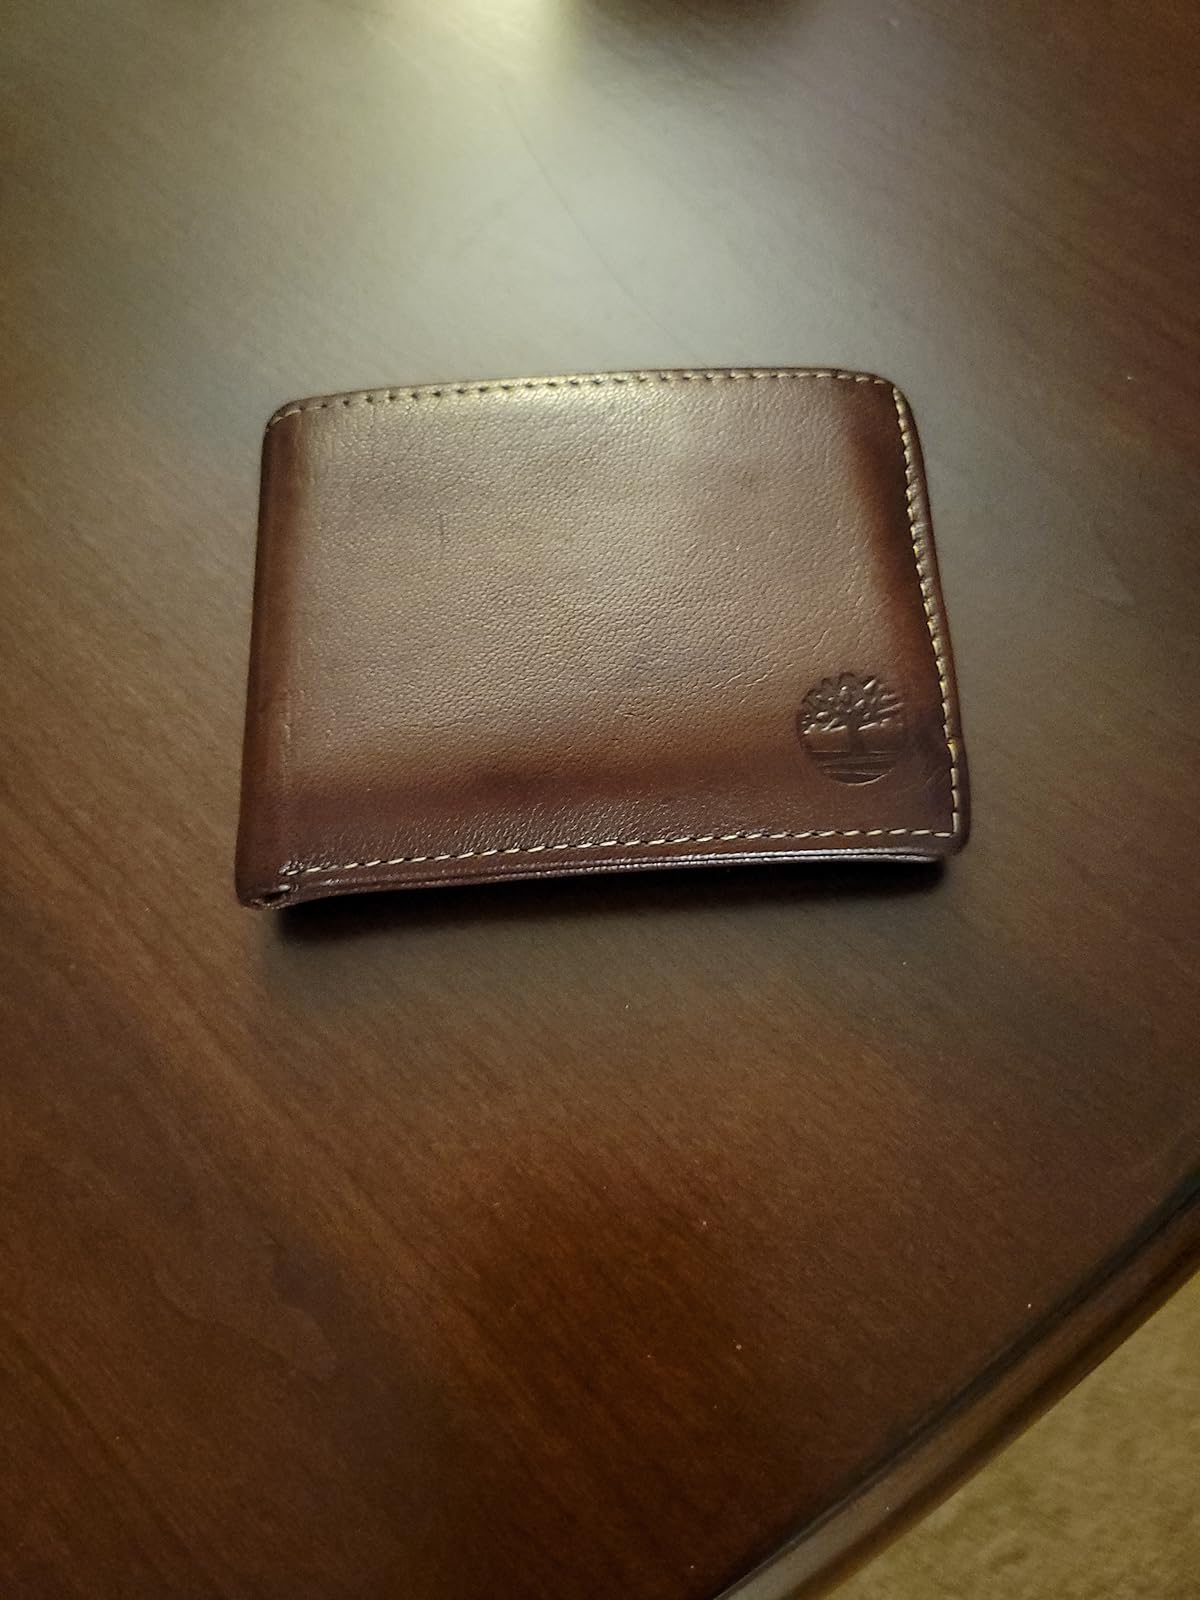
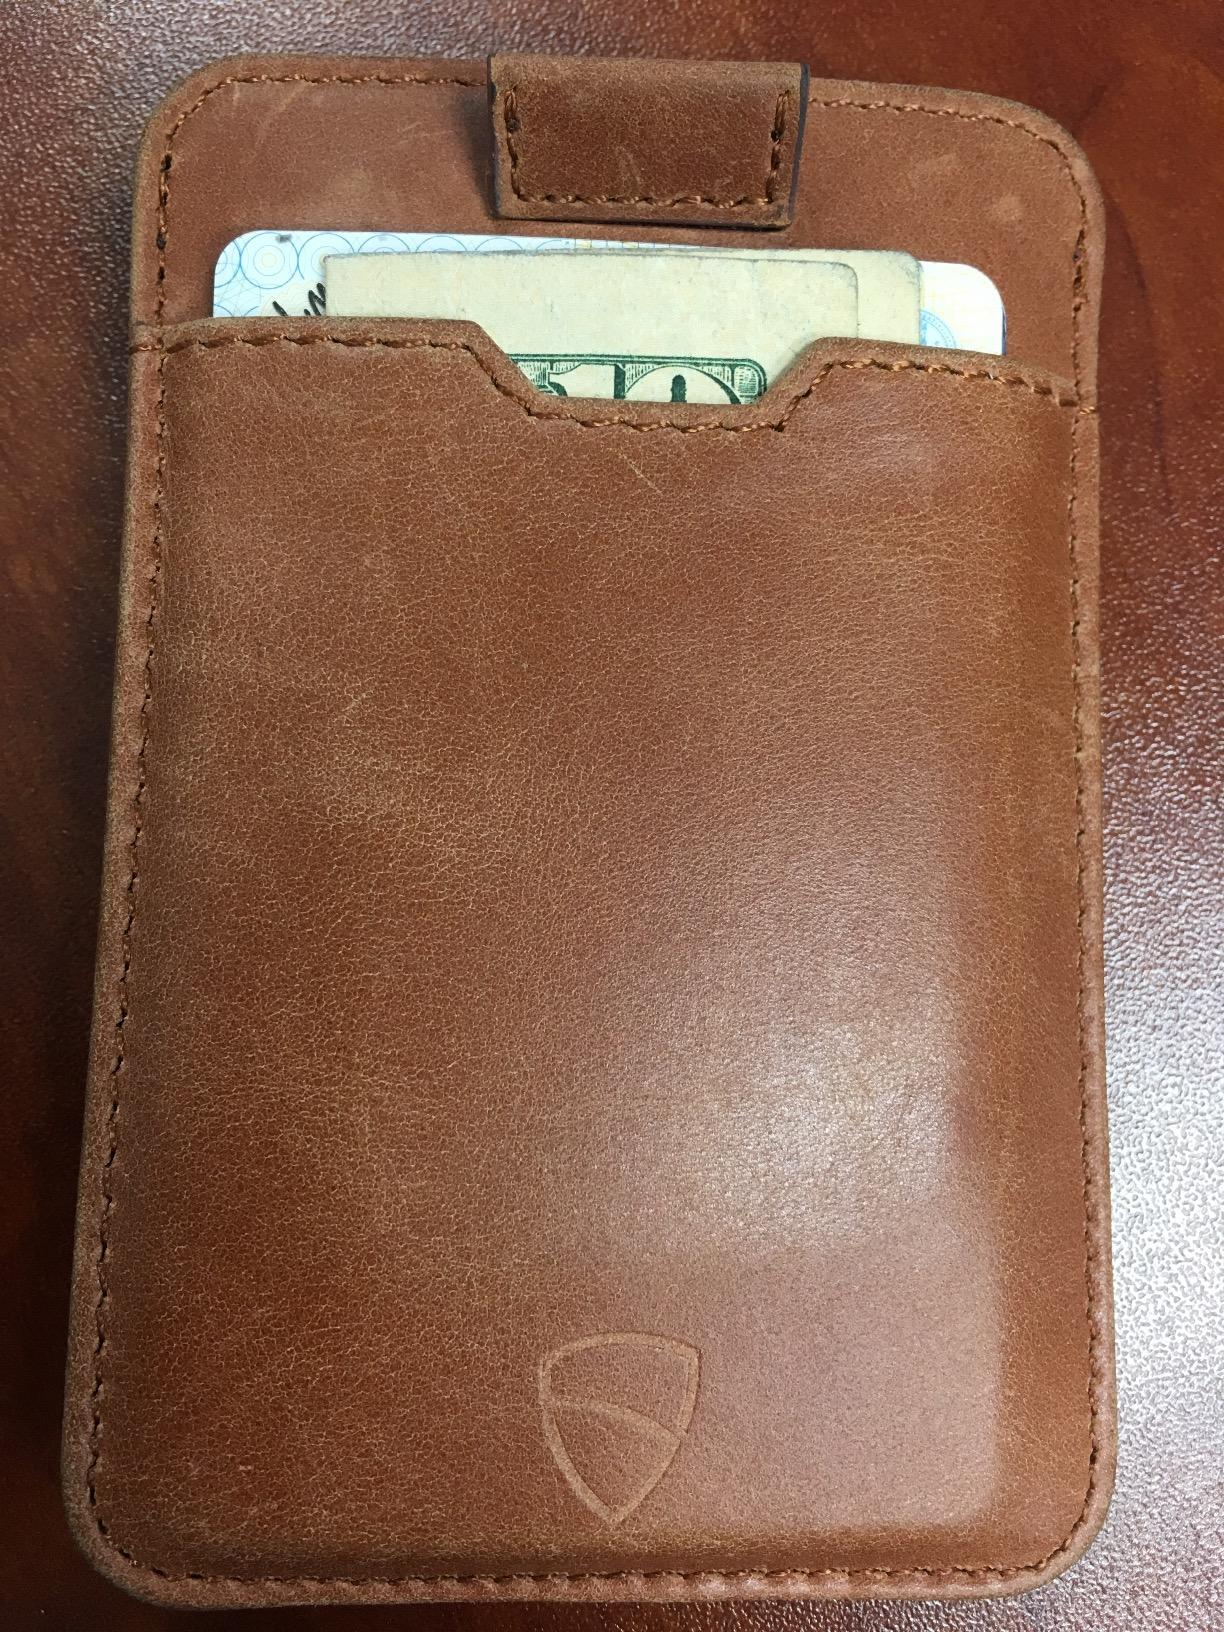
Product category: accessories_wallet
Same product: no